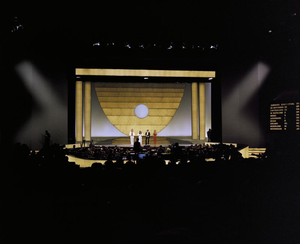
Le Concours Eurovision de la chanson 1976 fut la vingt-et-unième édition du concours. Il se déroula le samedi 3 avril 1976, à La Haye, aux Pays-Bas. Il fut remporté par le Royaume-Uni, avec la chanson Save Your Kisses for Me, interprétée par Brotherhood of Man. La France termina deuxième et Monaco, troisième.